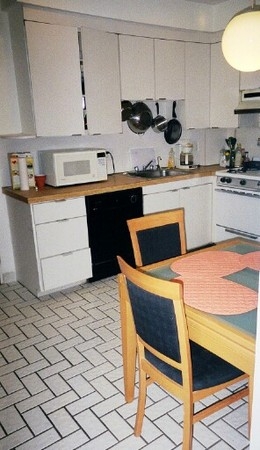
Room type: kitchen